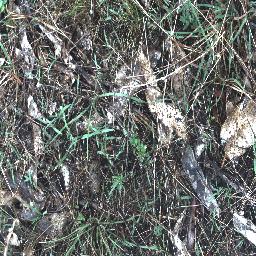
Label: negative